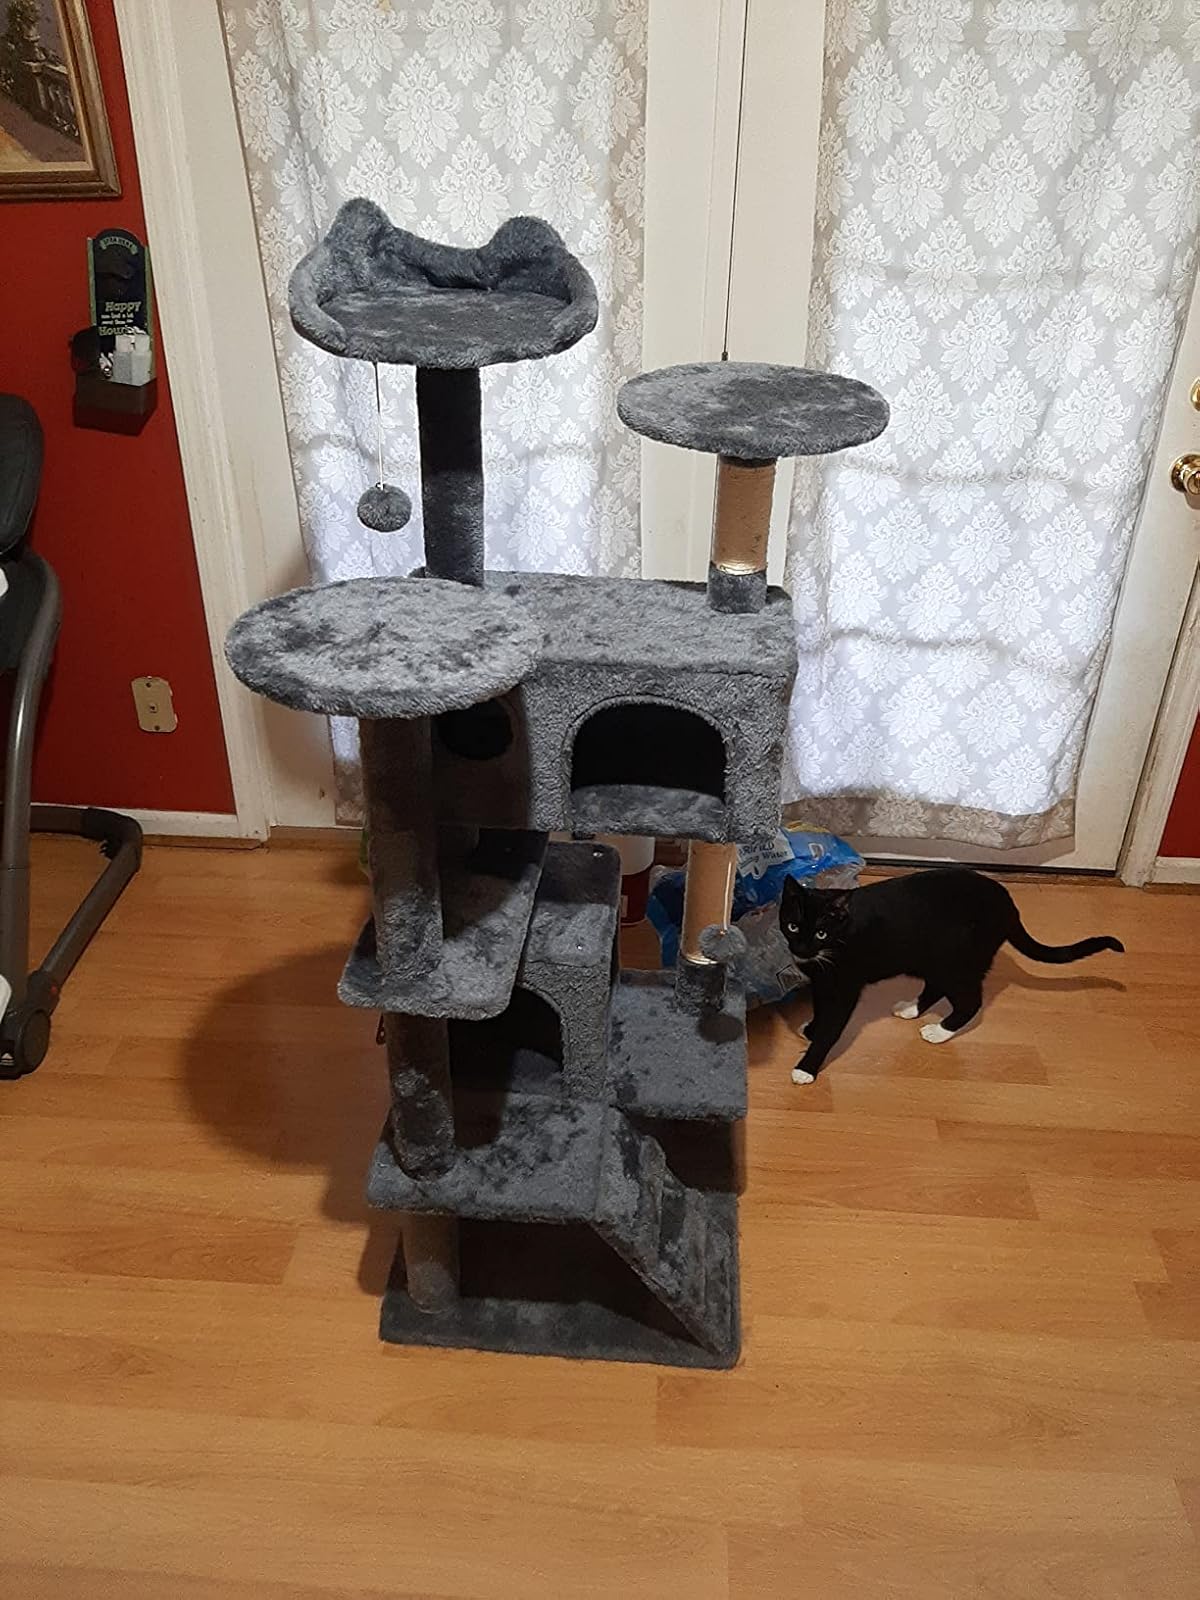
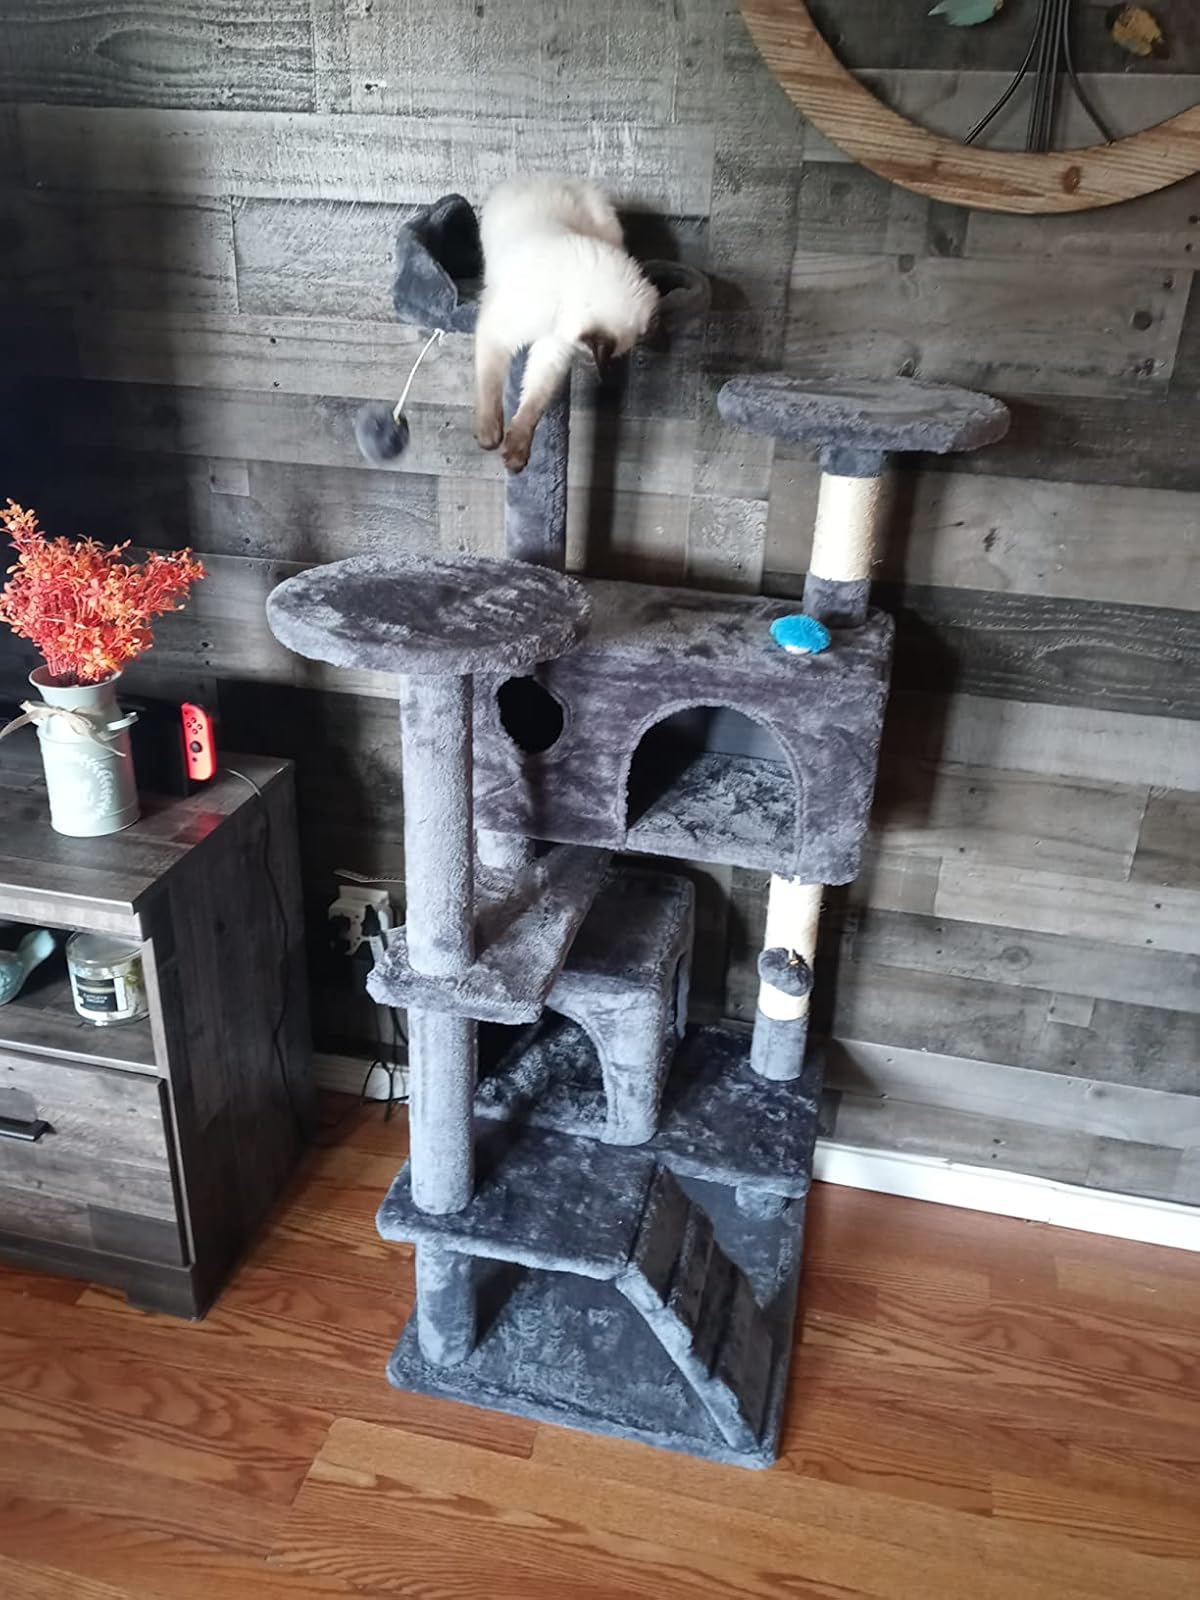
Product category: items_cat tree
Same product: yes